Raid (military)

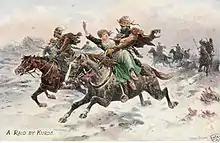
Raid by Kurdish tribal warriors in the 19th century

In August 627 he ordered the First Raid on Banu Thalabah, a tribe already aware of the impending attack. So they lay in wait for the Muslims, and when Muhammad ibn Maslamah arrived at the site, 100 men of the Banu Thalabah ambushed them, while the Muslims were making preparation to sleep, and after a brief resistance killed all of Muhammad ibn Maslamah's men. Muhammad ibn Maslamah pretended to be dead. A Muslim who happened to pass that way found him and assisted him to return to Medina. The raid was unsuccessful.